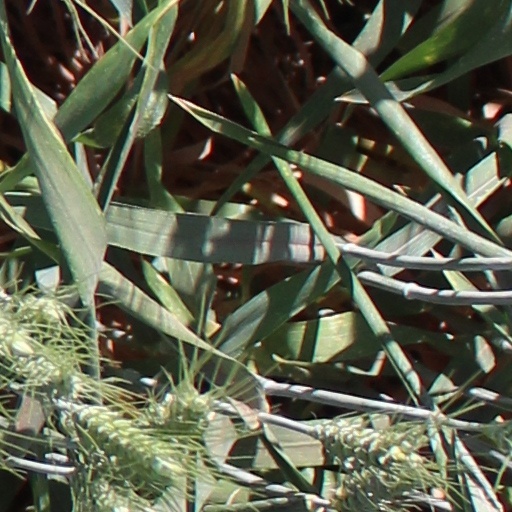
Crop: wheat